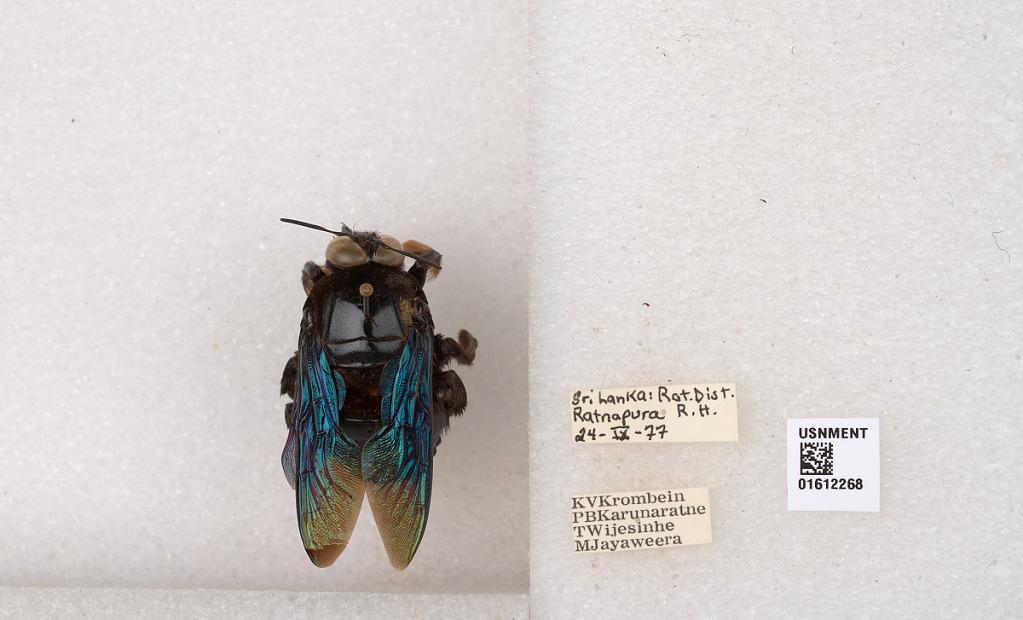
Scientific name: Xylocopa
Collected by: P. Karunaratne, T. Wijesinhe & M. Jayaweera
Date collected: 1977-9-24
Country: Sri Lanka
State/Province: Sabaragamuwa
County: Ratnapura
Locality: Ratnapura R. H.